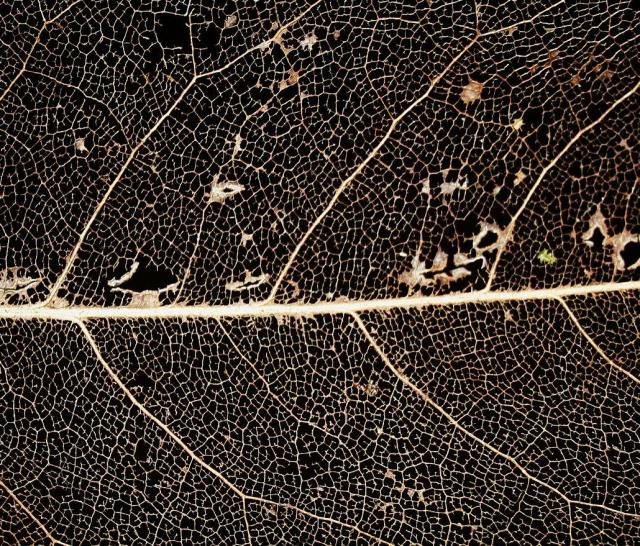
Texture: veined